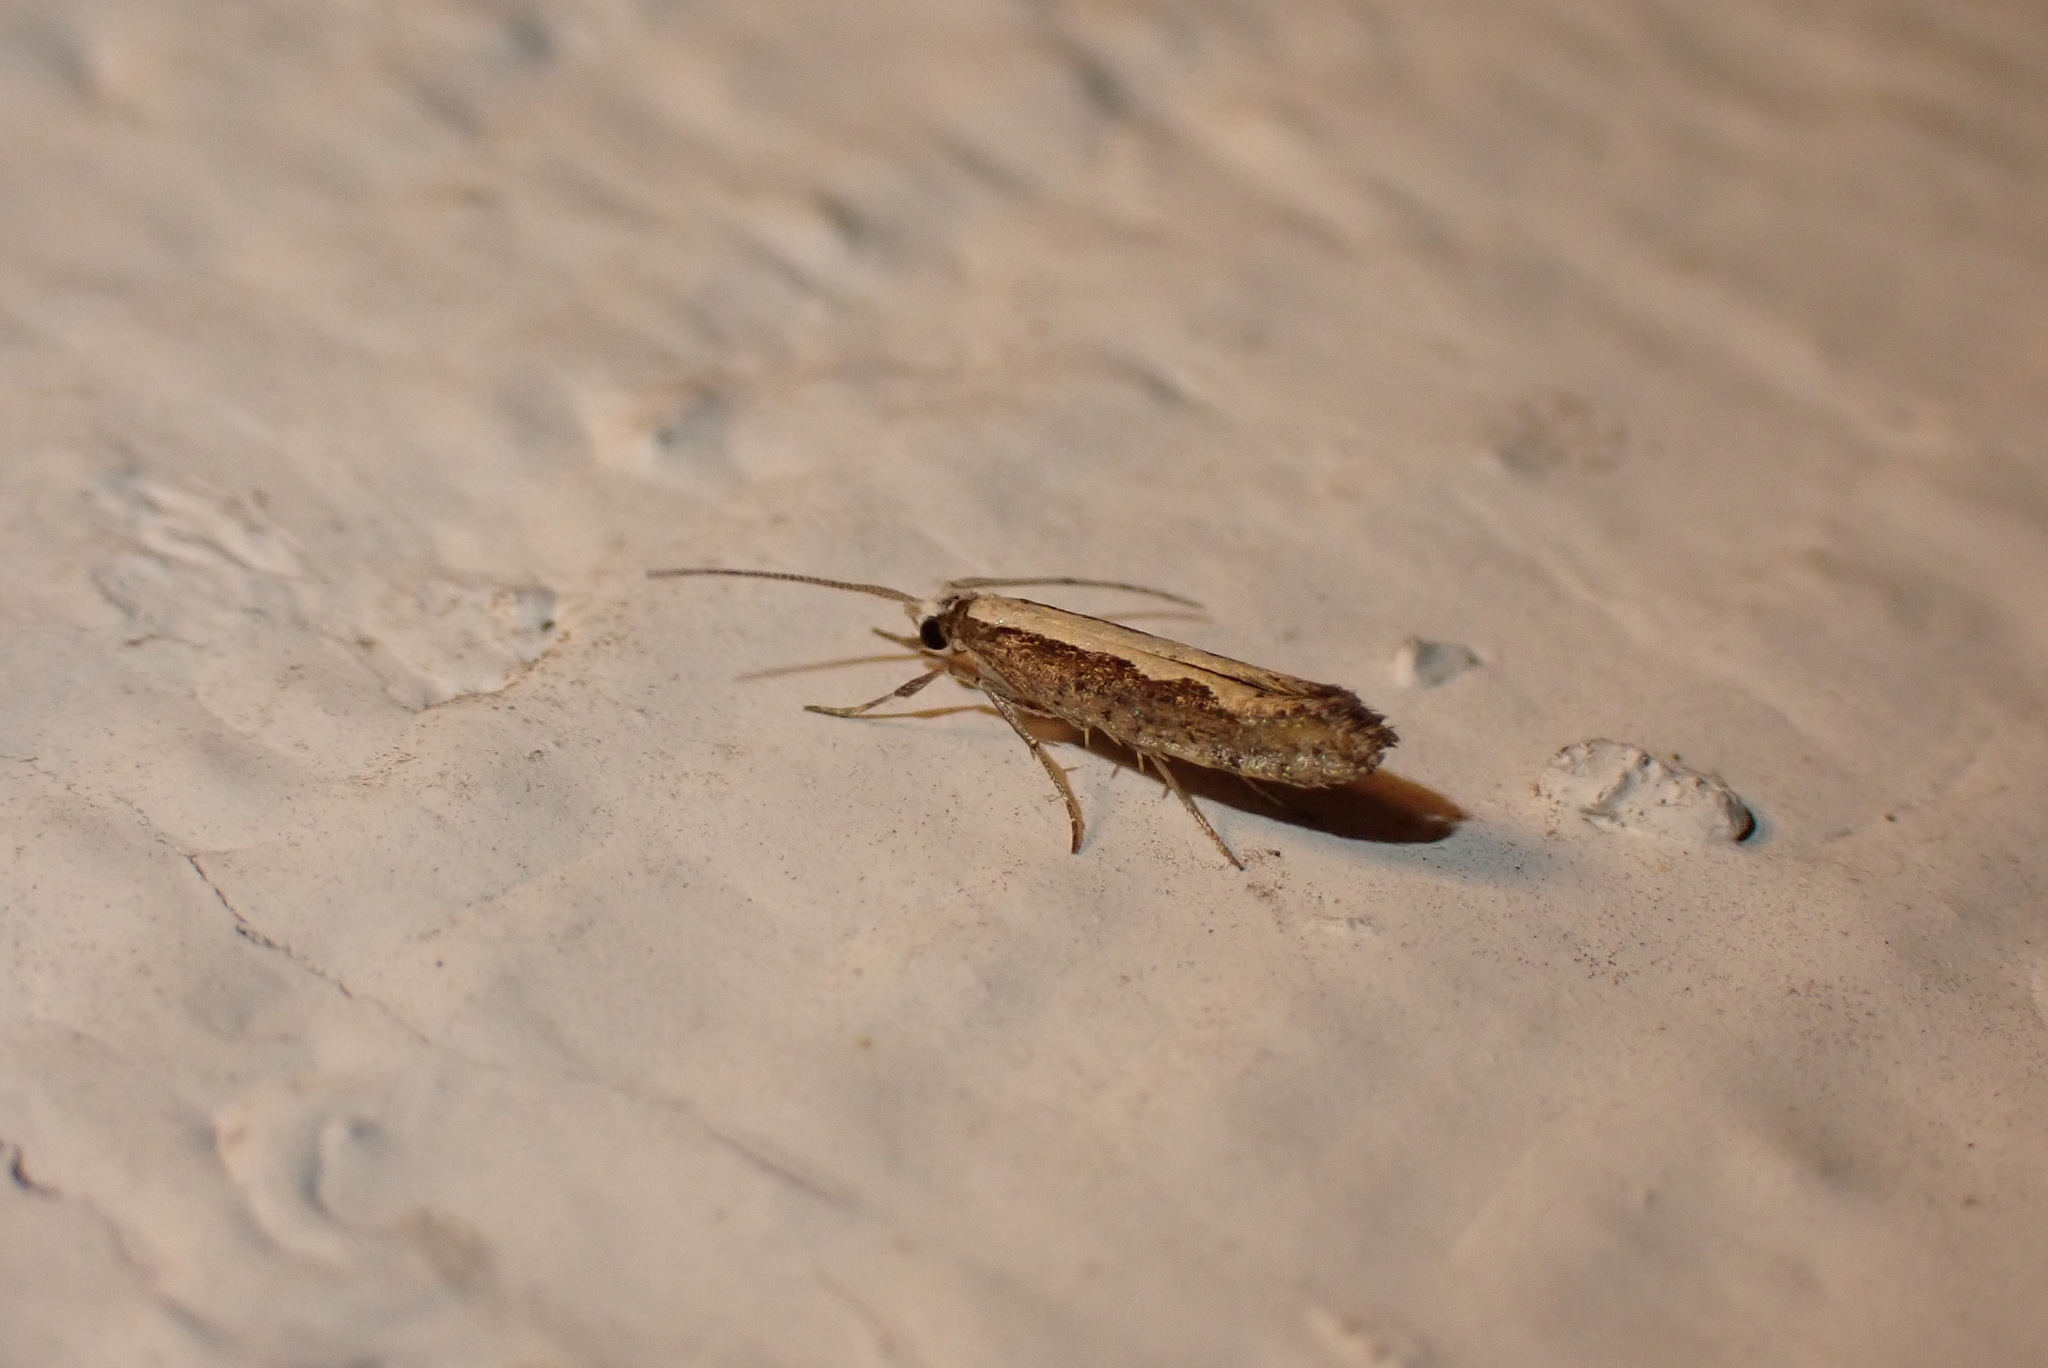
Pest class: diamondback_moth